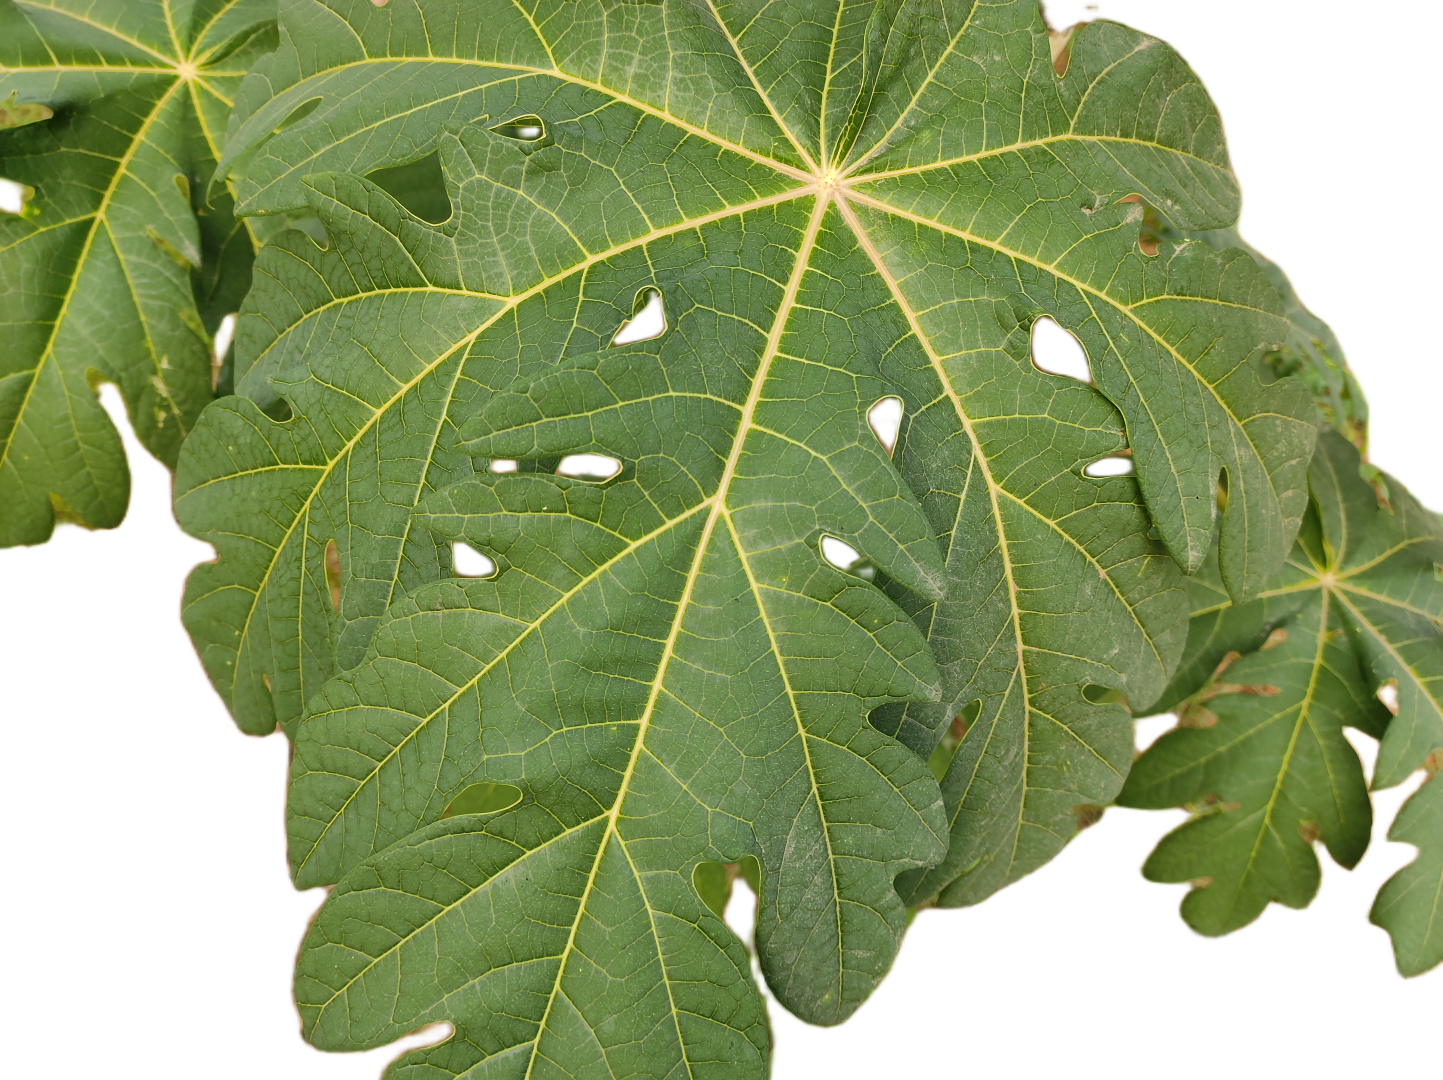
Crop: Papaya
Label: Healthy_leaf